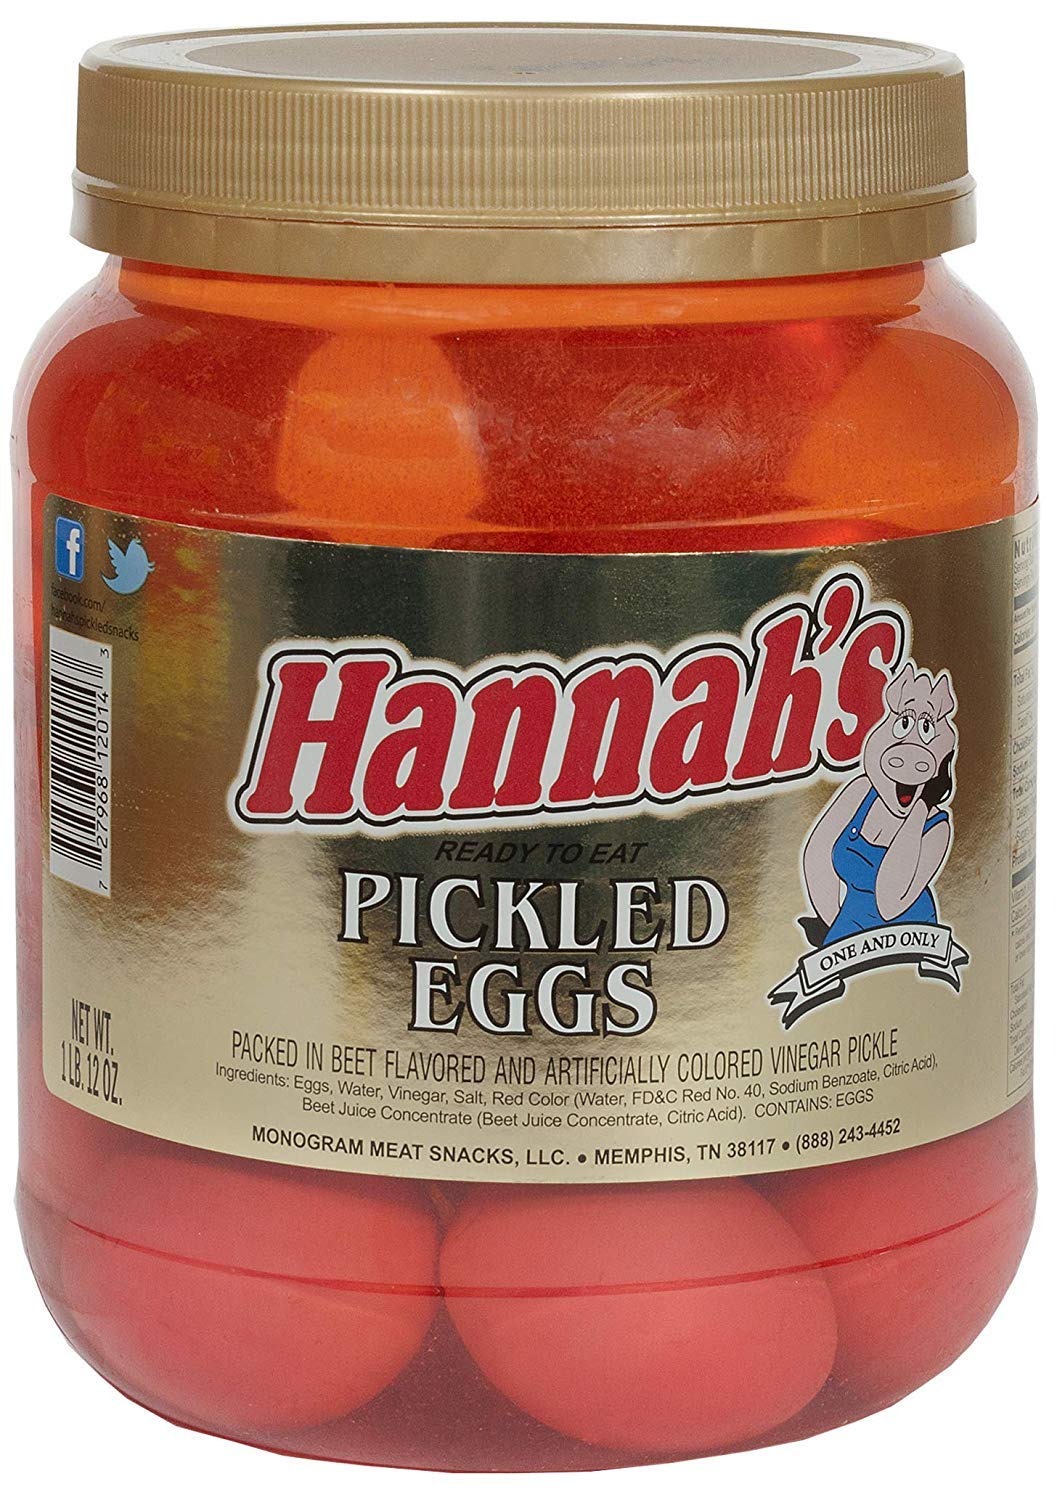
Item Name: Hannah's Pickled Eggs 1/2 Gallon Jar
Bullet Point 1: Hannah's Pickled Eggs 1/2 Gallon Jar
Bullet Point 2: Pickled eggs are a perfect snack for concession stands, vending, bars and convenience stores.
Product Description: Hannah's Pickled Eggs 1/2 Gallon Jar
Value: 28.0
Unit: Ounce

Price: 27.87